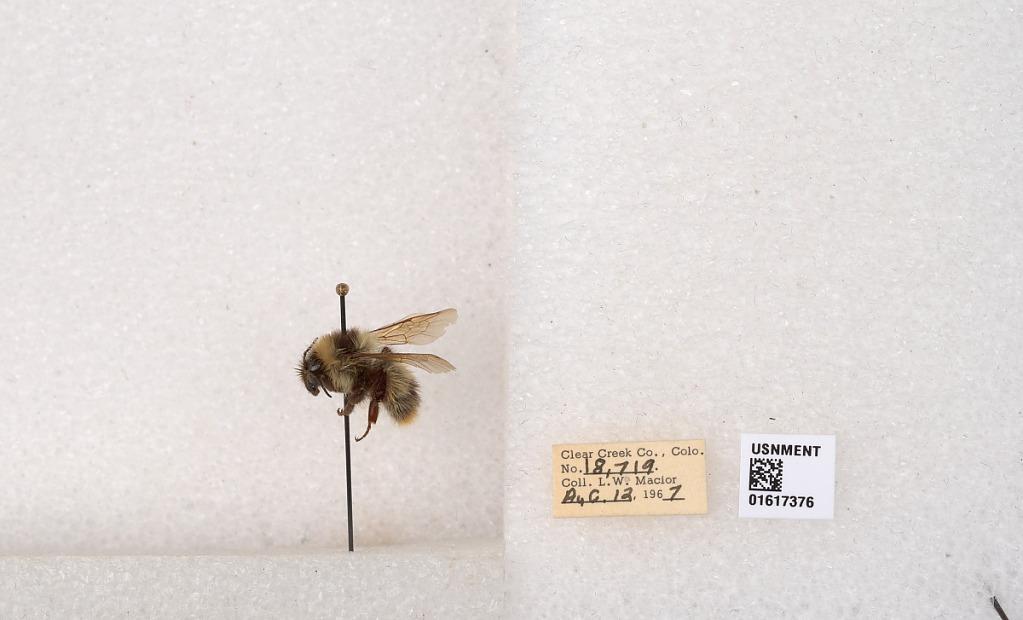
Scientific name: Bombus kirbyellus
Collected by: L. Macior
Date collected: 1967-8-13
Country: United States
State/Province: Colorado
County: Clear Creek
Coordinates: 39.6891, -105.644